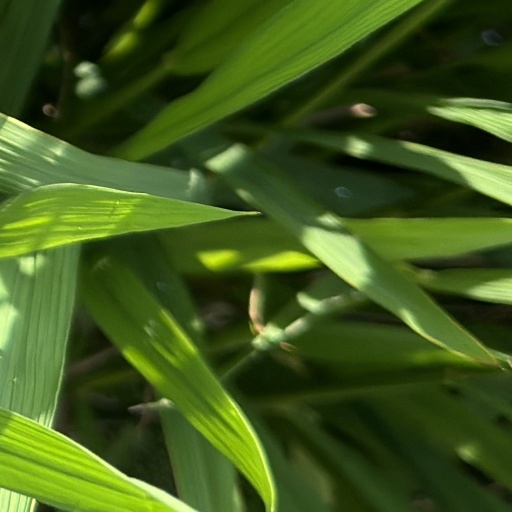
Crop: rice